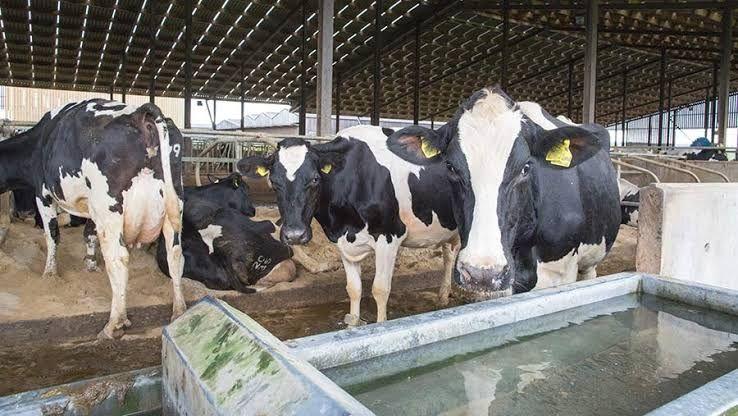
Kuna ng'ombe ambao wamesimama, kukona watatu ambao wamesimama,  mmoja amekaa. Imengawiwa  kuna wenye wako sehemu nyingine, mbele yao kuna maji, maji safi ya kunywa tena kuna mwenye amelala  wote wakiwa ni ng'ombe tupu wa maziwa.